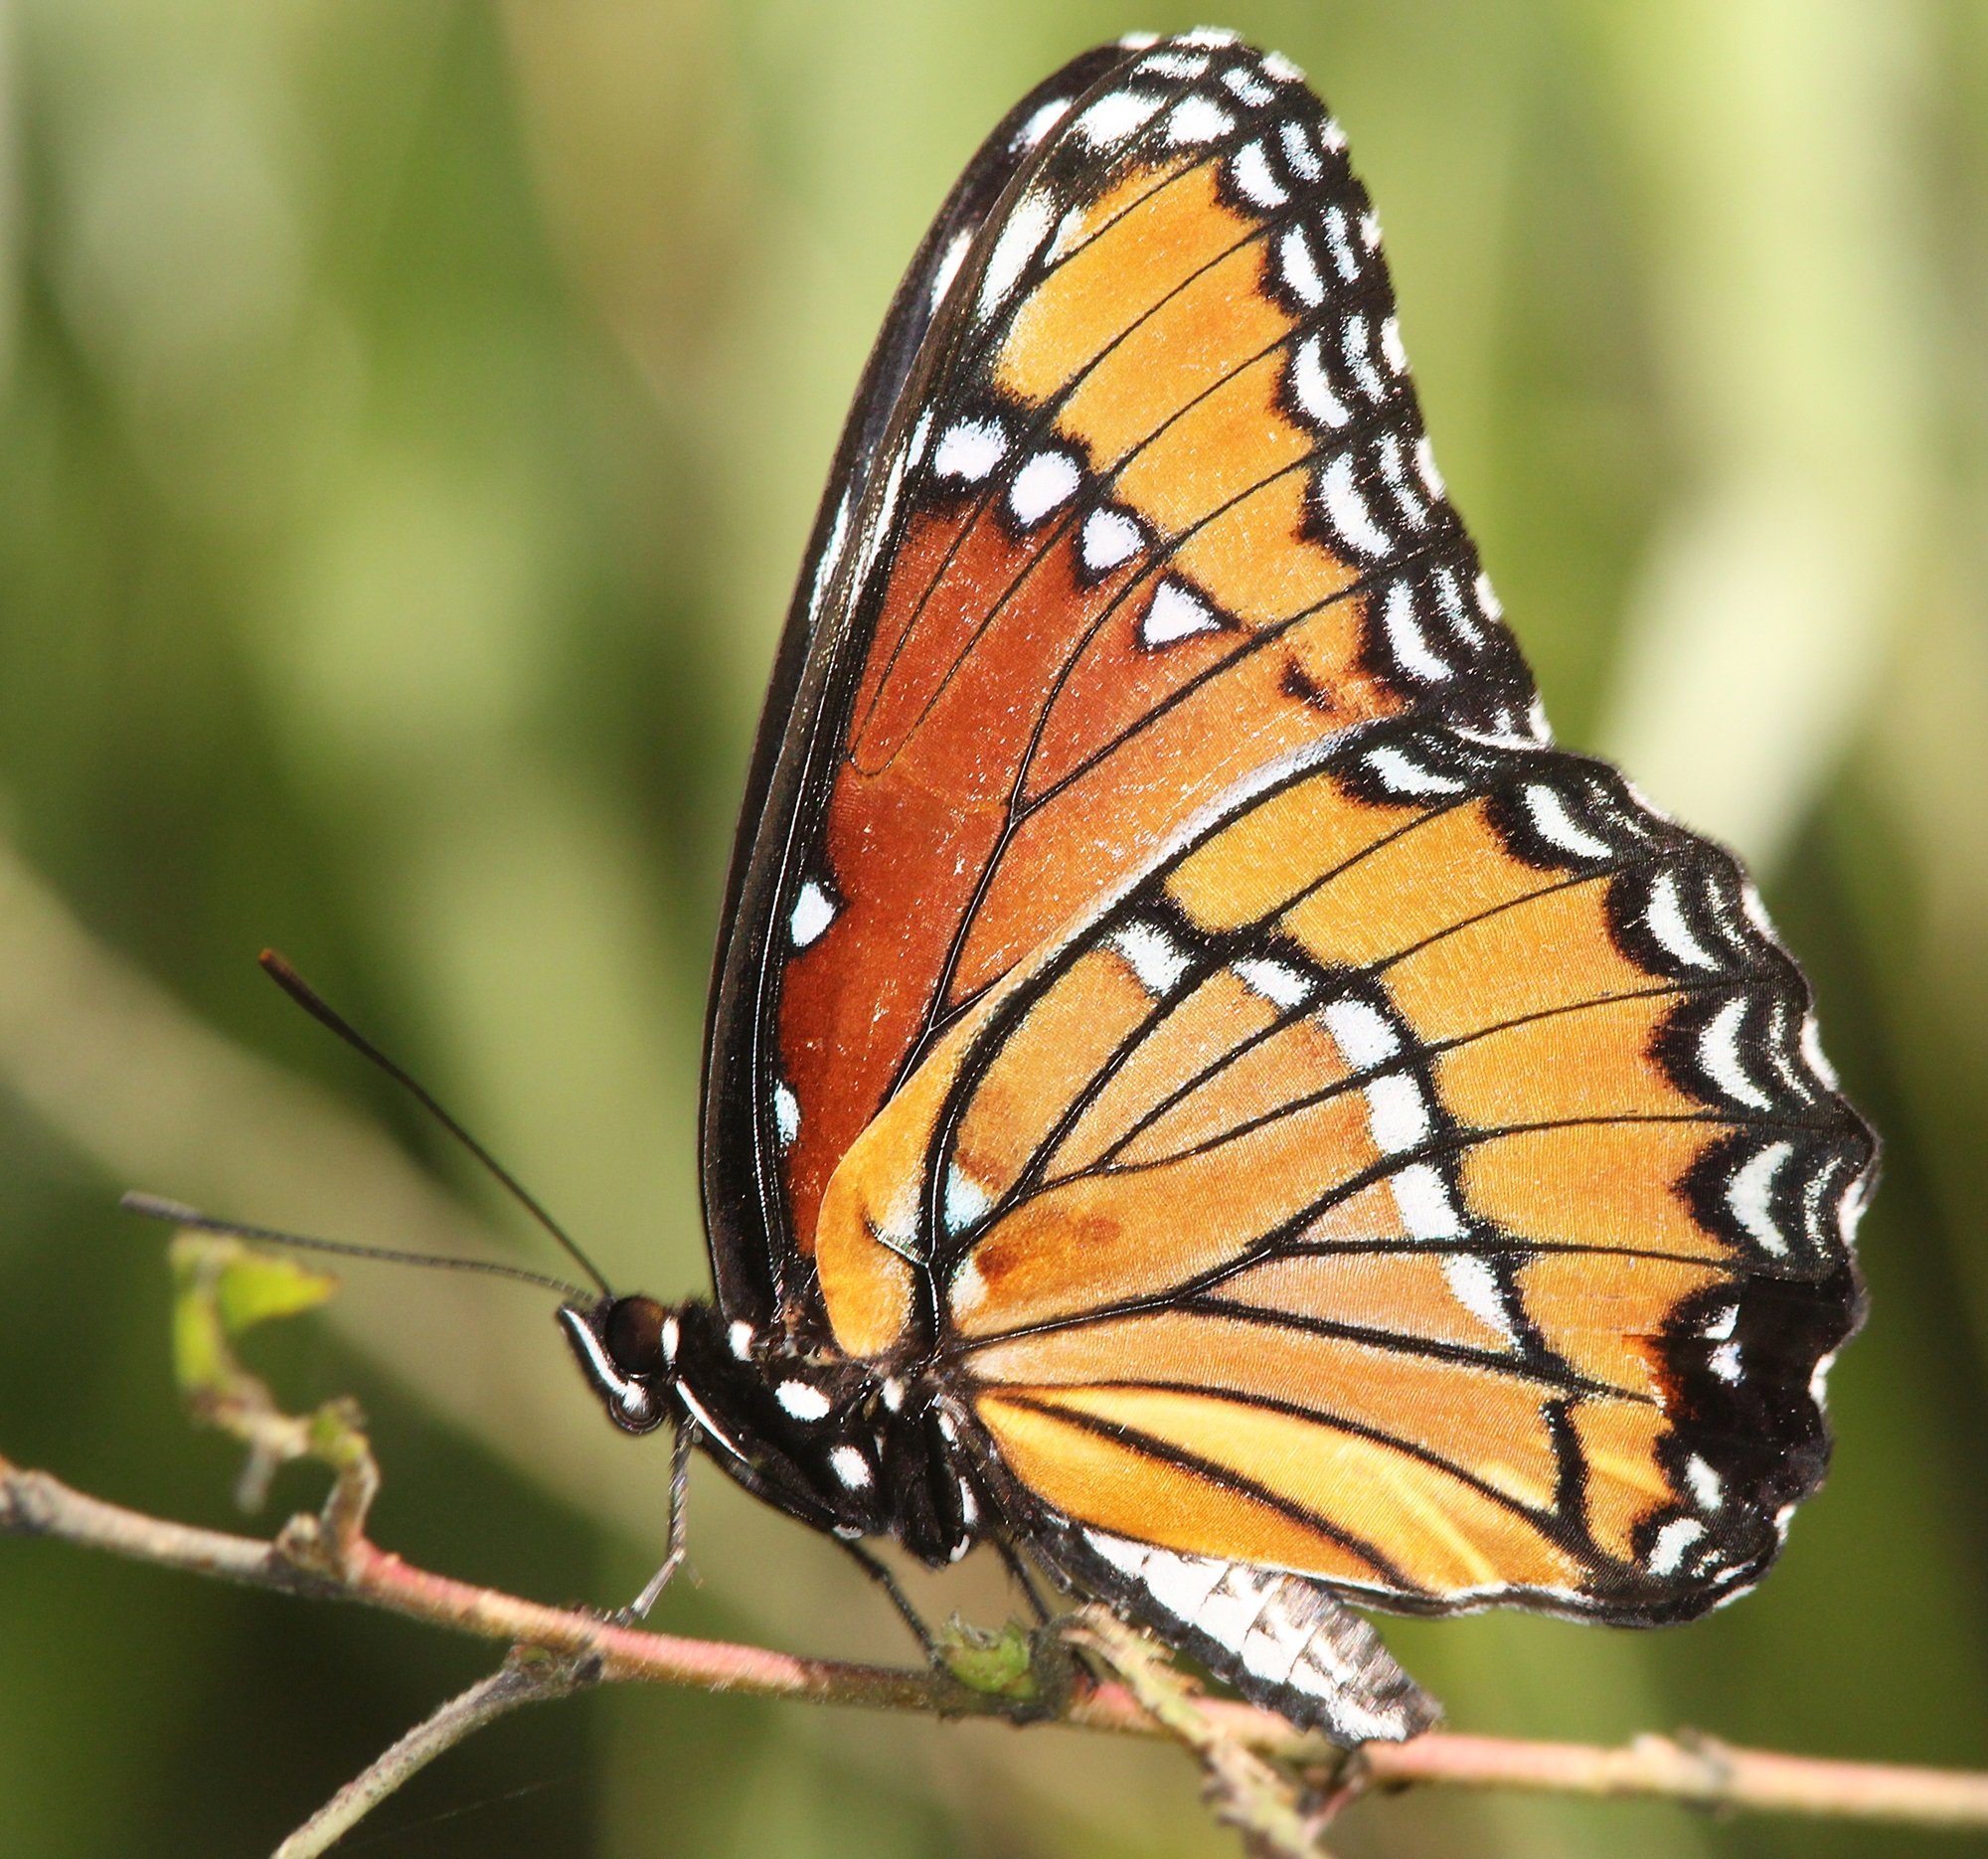
nature, plant, flower, orange, insect, macro, butterfly, colorful, fauna, invertebrate, close up, monarch butterfly, wings, nectar, macro photography, arthropod, pollinator, viceroy butterfly, plant stem, moths and butterflies, lycaenid, brush footed butterfly, colias